Lake James (Indiana)

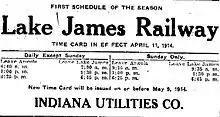
Train schedule advertised in Fort Wayne Journal Gazette in 1914.

The Ohio & Indiana Railway Company was incorporated in 1903. During the same year, a line was built from the New York Central Railroad station in the nearby city of Angola to the southern tip of Lake James. Following difficulties in acquiring rolling stock, additional financial backers joined the company and renamed it the Angola Railway and Power Company—although the railroad was always known as the Lake James Electric Railway. Rolling stock totaled only three pieces of equipment: two electric passenger cars and an open trailer.